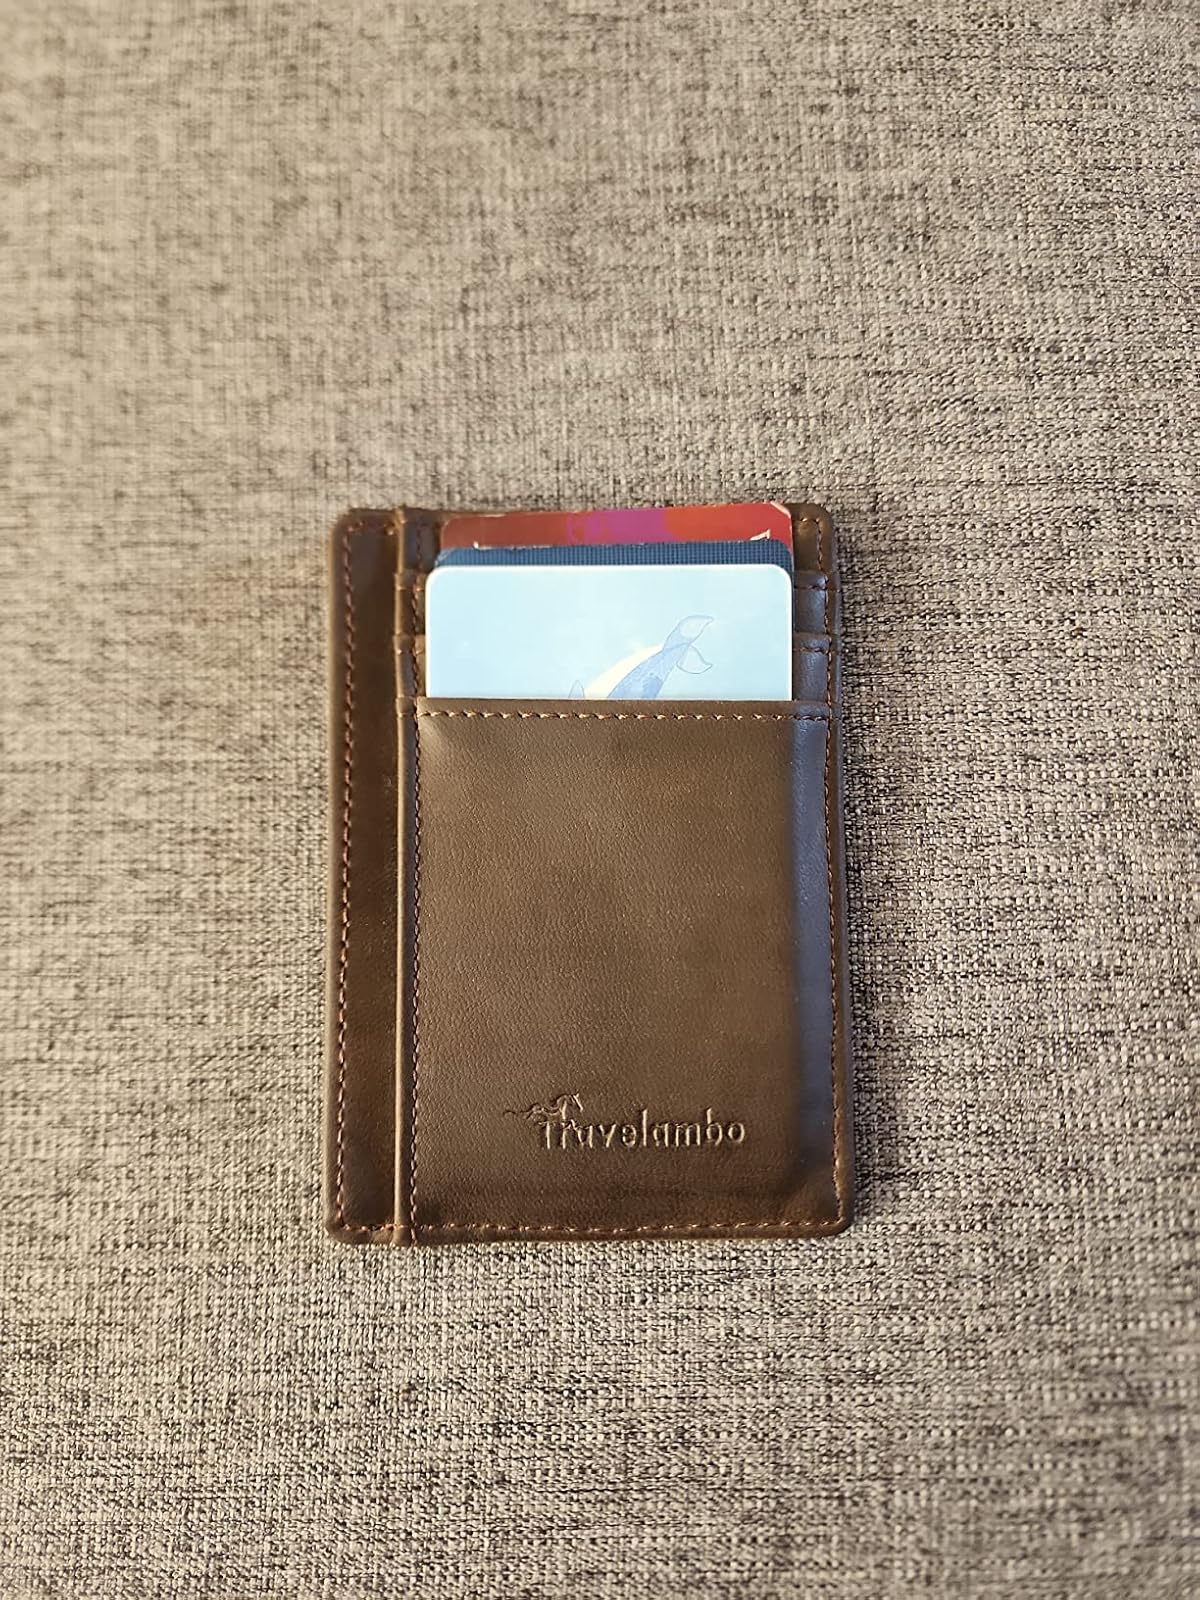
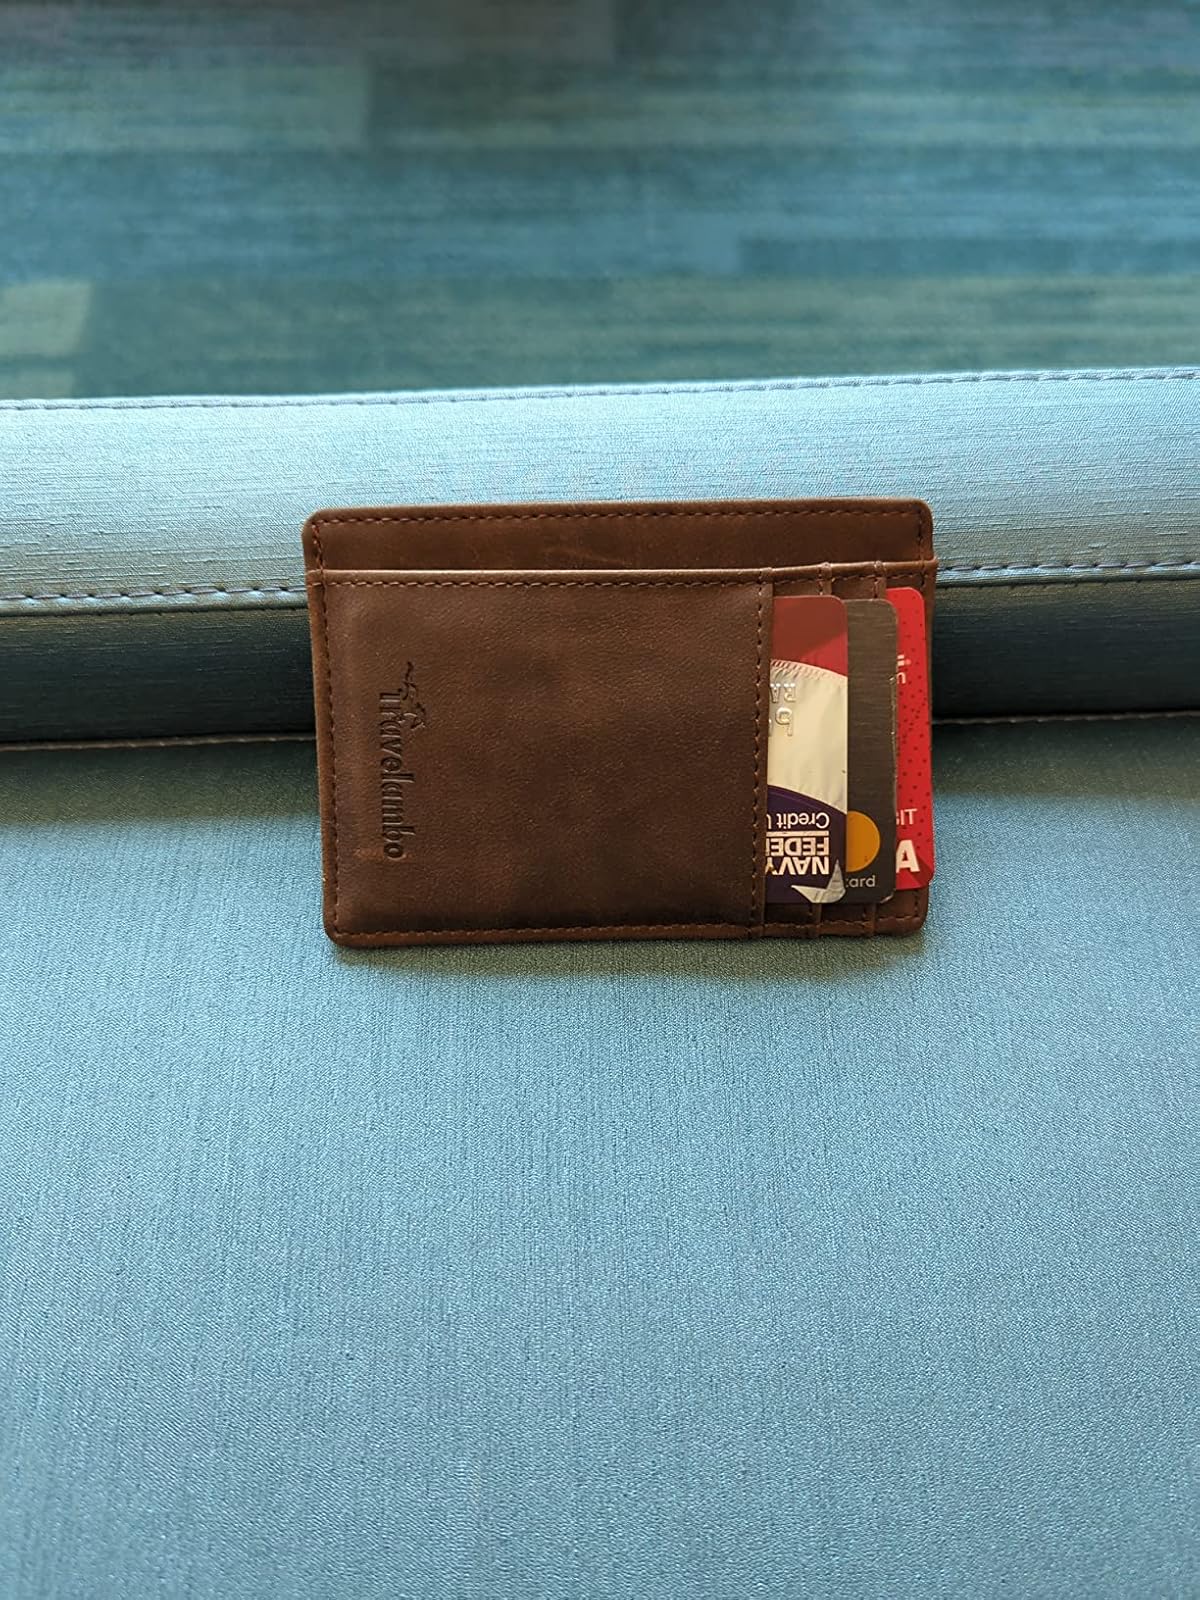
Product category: accessories_wallet
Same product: yes